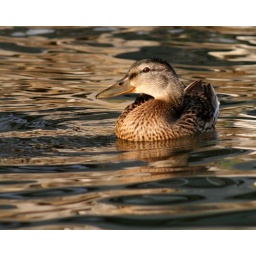
as idle as a painted duck upon a painted lake